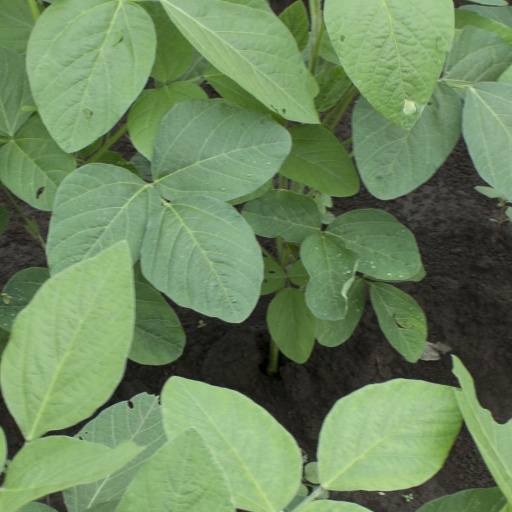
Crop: soybean